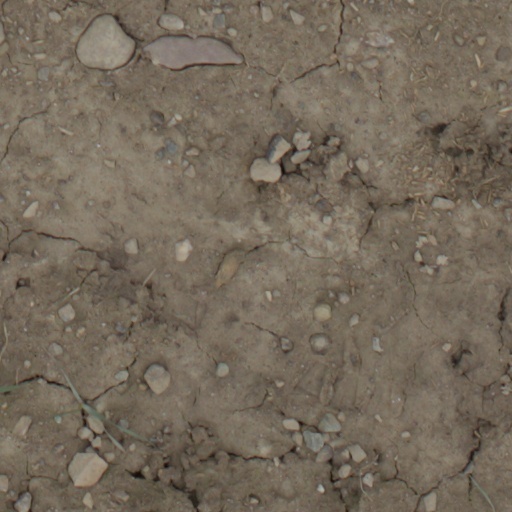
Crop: wheat